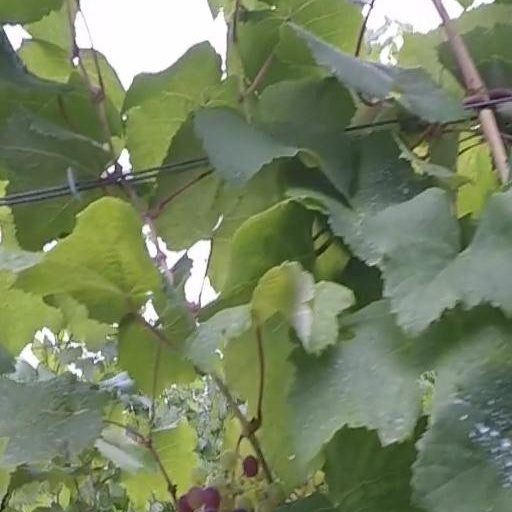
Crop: grape